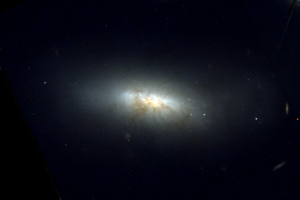
NGC 839 est une galaxie lenticulaire située dans la constellation de la Baleine à environ 173 millions d'années-lumière de la Voie lactée. Elle a été découverte par l'astronome germano-britannique William Herschel en 1785.